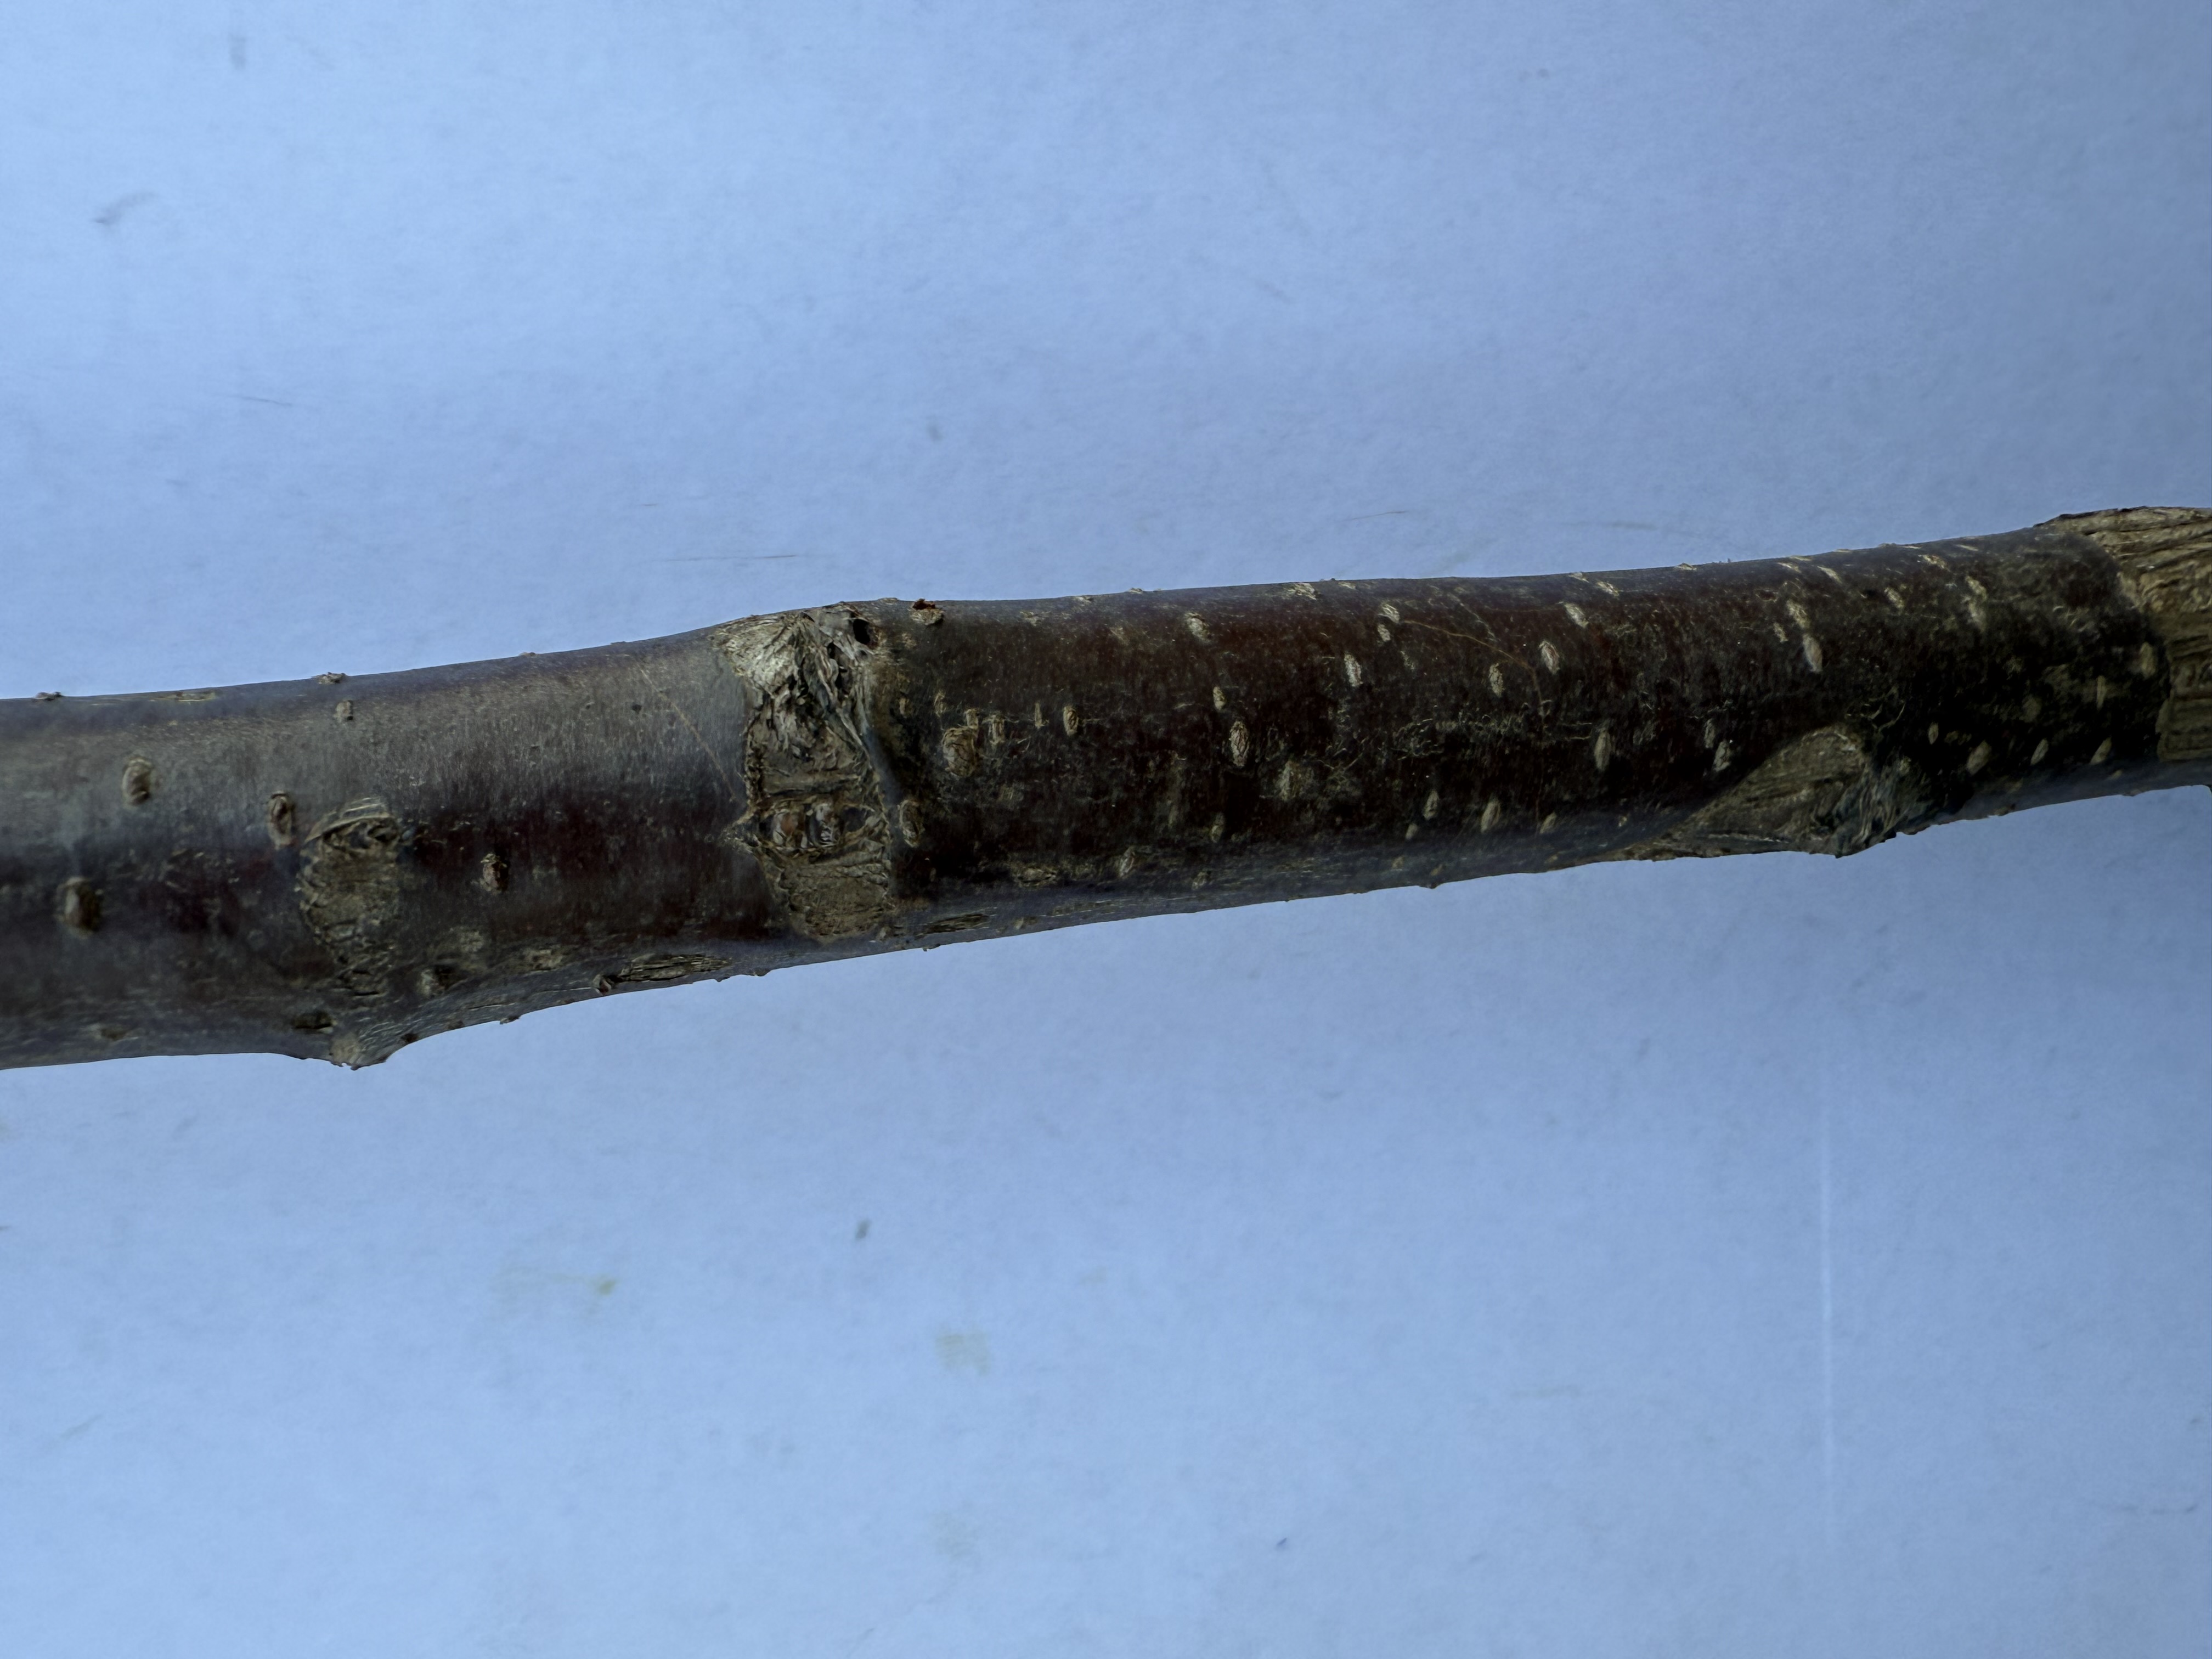
Variety: Sour Cherry